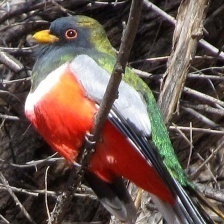
Species: ELEGANT TROGON
Scientific name: TROGON ELEGANS